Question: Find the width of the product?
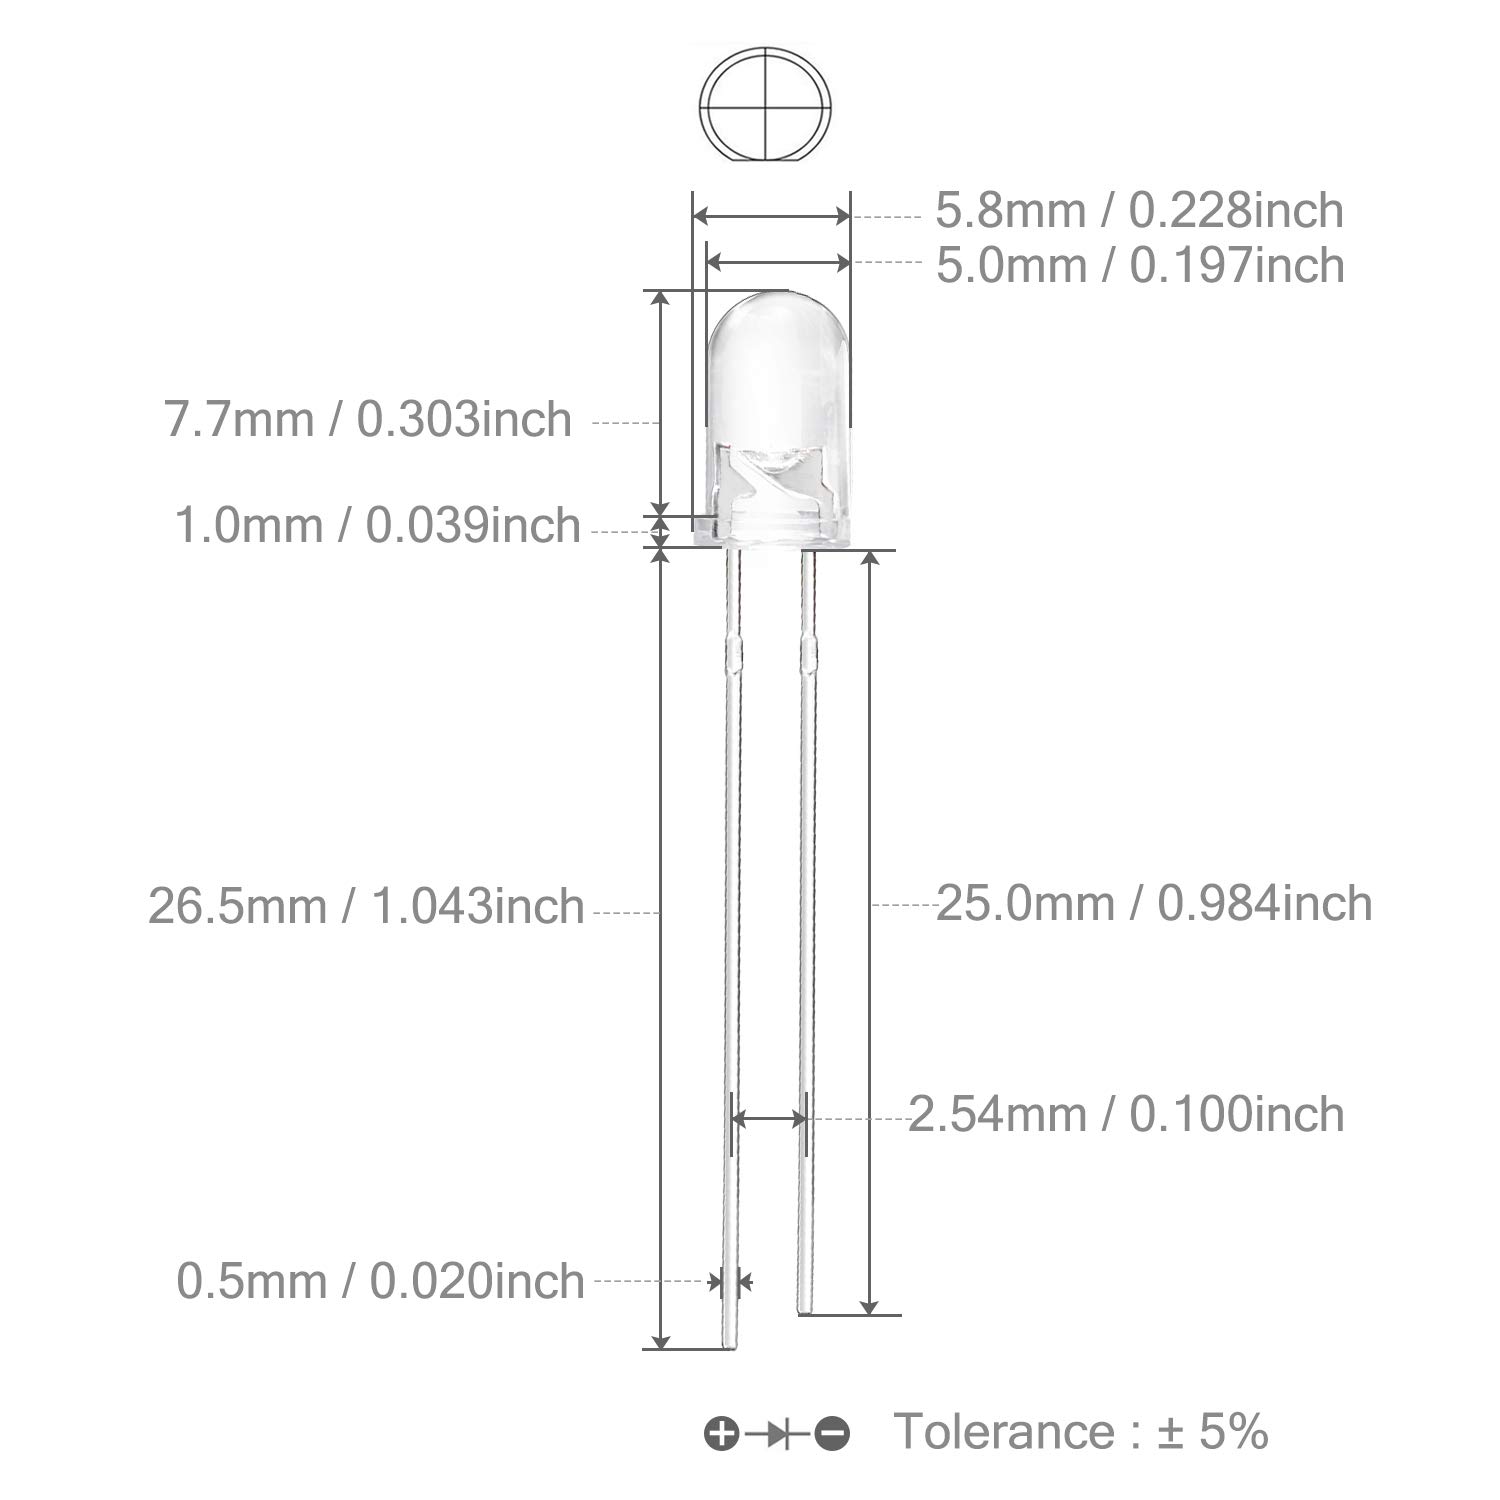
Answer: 0.228 inch